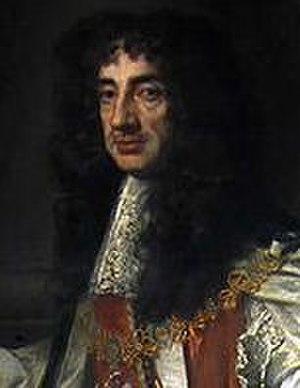
La comédie de la Restauration anglaise désigne le genre des comédies écrites et jouées depuis la Restauration anglaise jusqu'au début du XVIIIᵉ siècle. Après l'interdiction des représentations théâtrales publiques imposée pendant 18 ans par le régime puritain de Cromwell, la réouverture des salles de spectacle en 1660 marque la renaissance du théâtre anglais. Si le début de cette période est parfaitement défini par l'accession au trône de Charles II, sa date de fin est assez floue. Elle dépasse néanmoins largement la mort de Charles II en 1685, qui marque stricto sensu la fin de la Restauration, et empiète sur les règnes de Jacques II, de Guillaume III et même d'Anne Iʳᵉ. Les universitaires fixent en effet la fin de cette période, soit en 1710 à la mort de Betterton, l'acteur-vedette de cette époque, soit en 1714 à la mort d'Anne Iʳᵉ, soit encore en 1722 au retour au pouvoir de Walpole, soit enfin en 1737, date du « Licensing Act », qui établit un nouveau régime légal pour le théâtre.
Une cabale est une forme de complot ourdi par un groupe de personnes unies autour d’un projet secret visant à conspirer pour le succès de leurs opinions et de leurs intérêts au sein d’un État ou d’une communauté donnée.